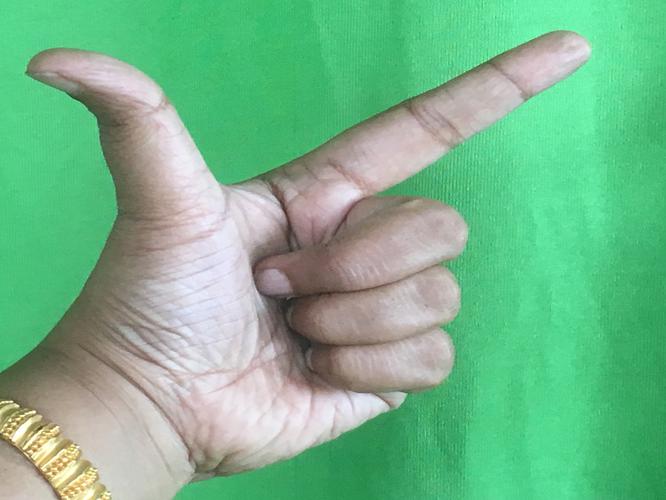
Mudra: Chandrakala
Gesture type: single_hand